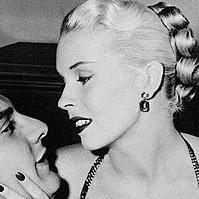
Age: 30